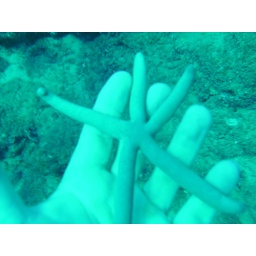
cute little star fish in my hand